Heartbeat (1946 film)

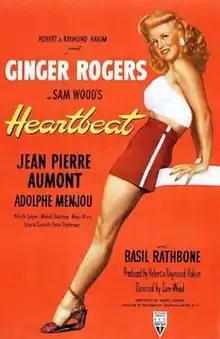
1946 US Theatrical Poster

Heartbeat is a 1946 American romantic comedy drama film directed by Sam Wood and starring Ginger Rogers, Jean-Pierre Aumont, Adolphe Menjou and Basil Rathbone. It is a direct remake of the French romantic drama "Battement de cœur", released in 1940. It was produced by the Hakim Brothers for distribution by RKO Pictures.